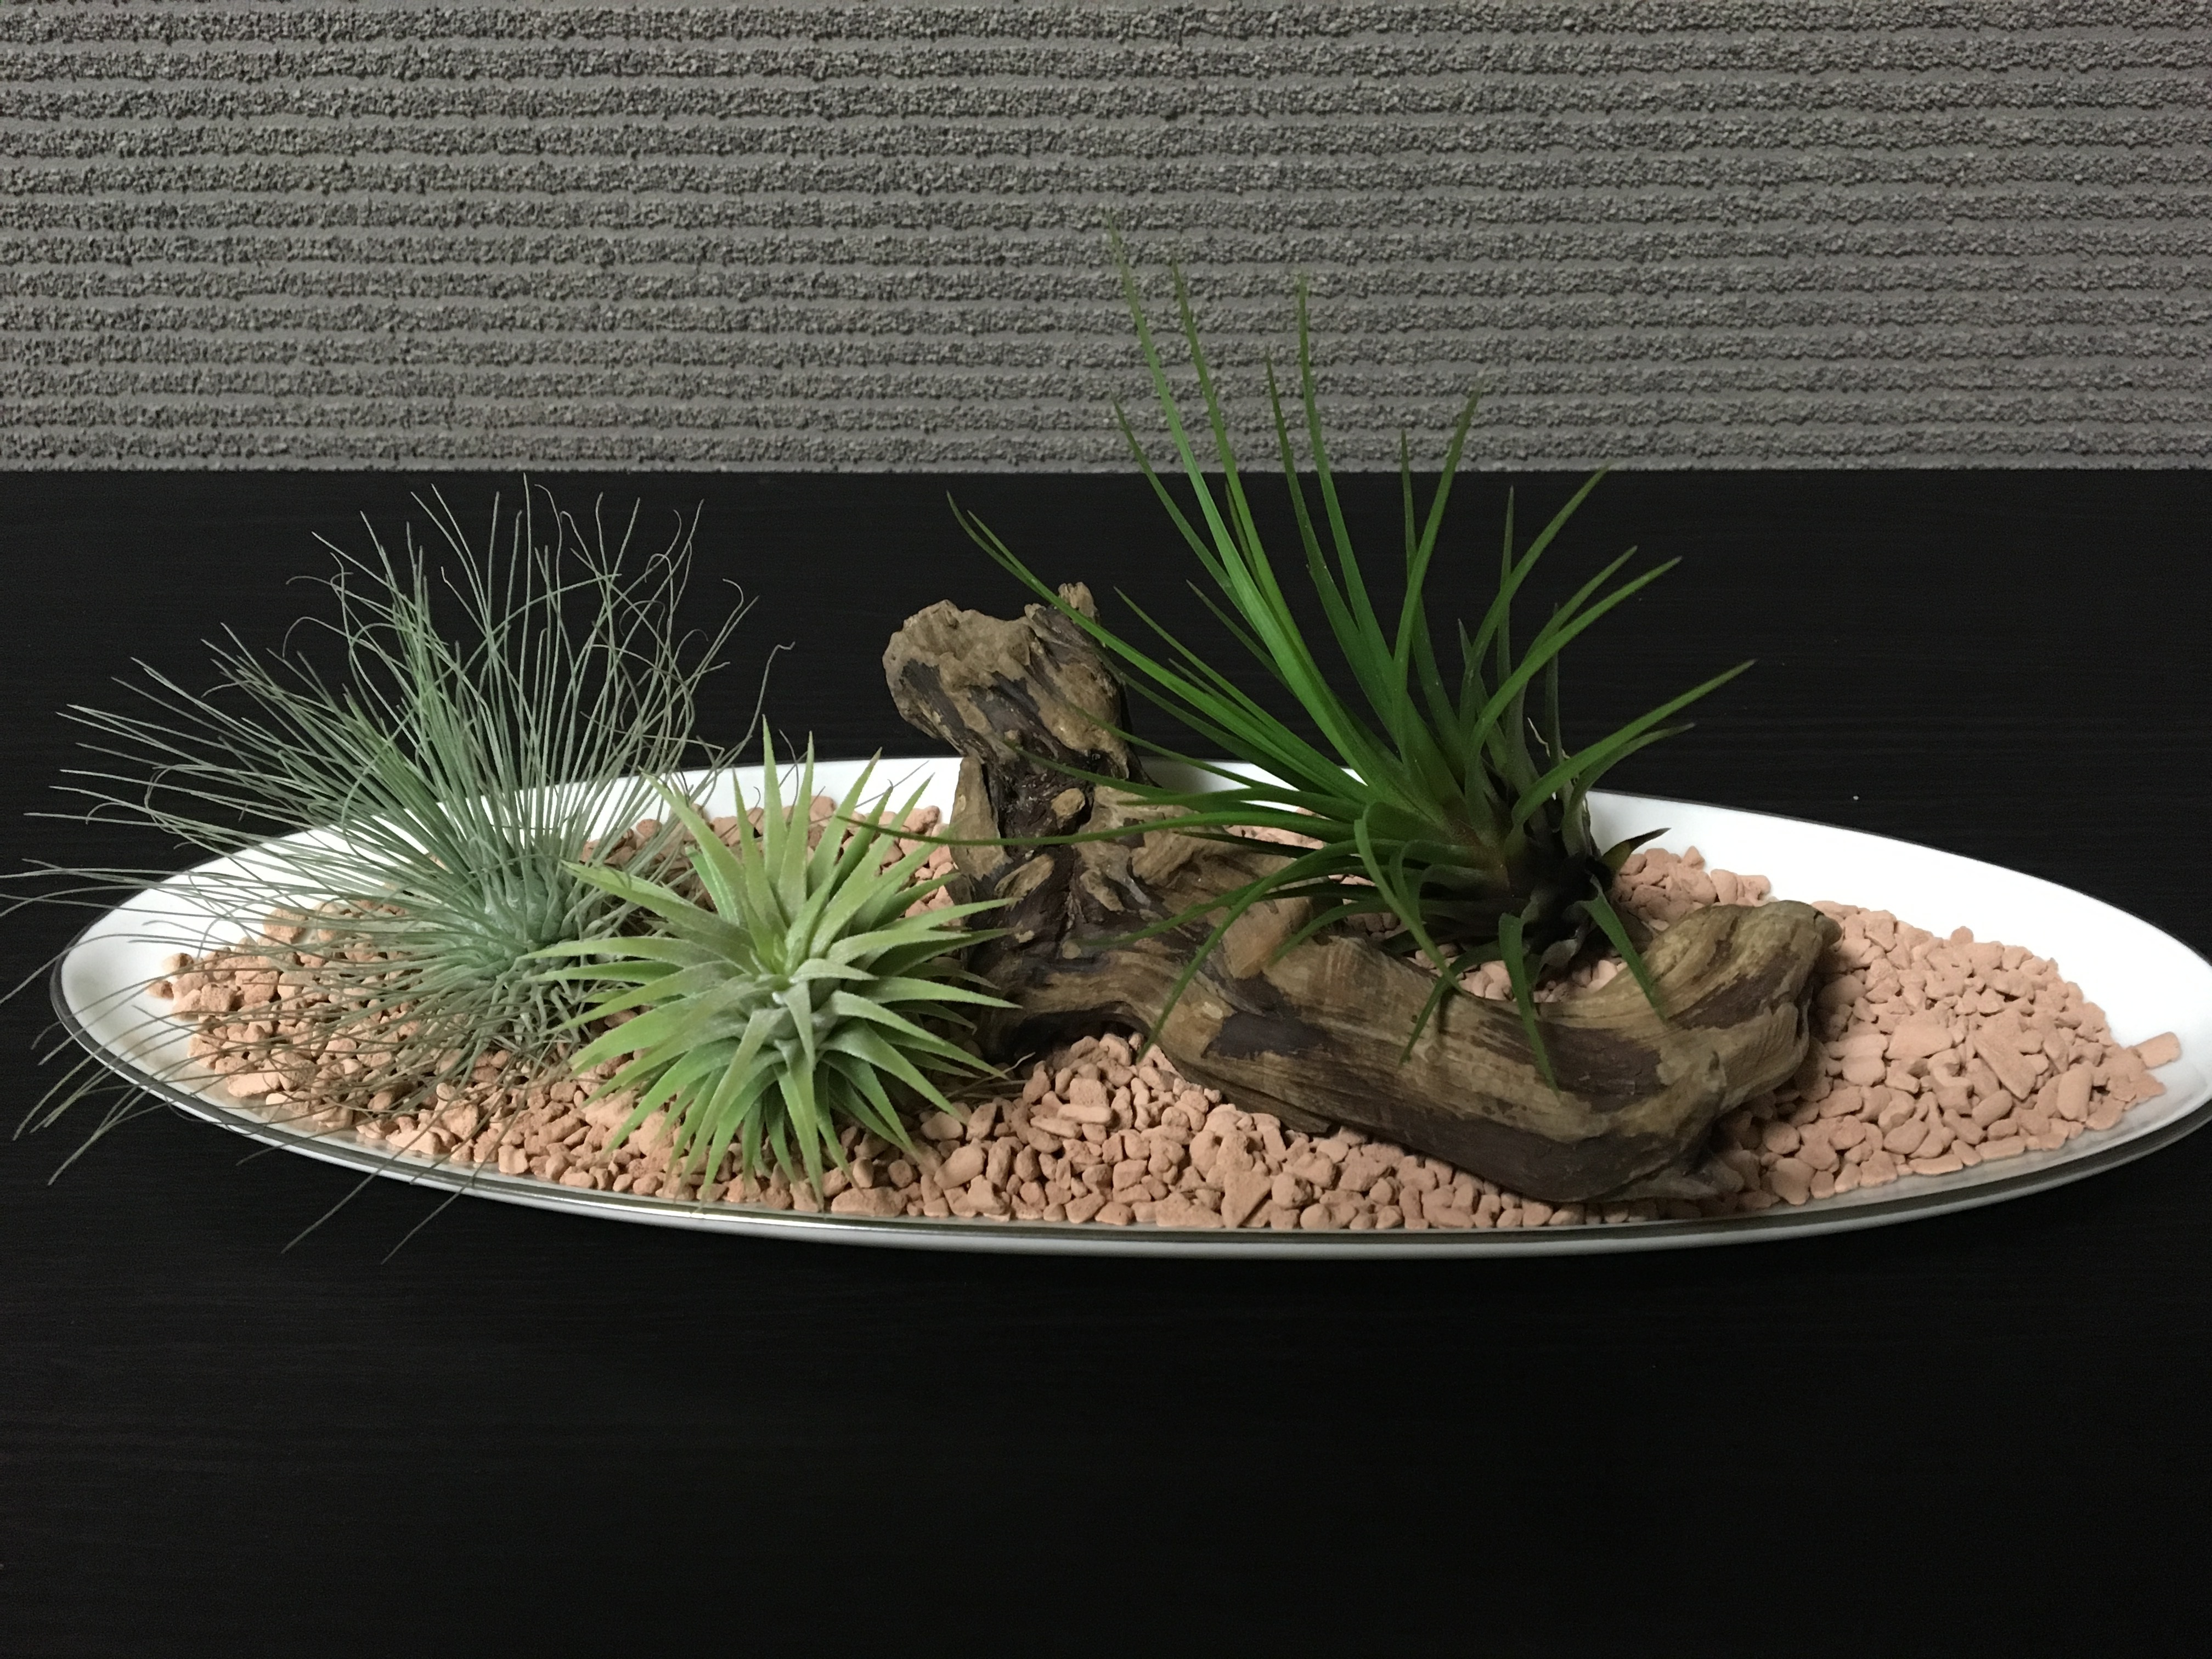
grass, plant, leaf, interior, soil, botany, room, houseplant, comfort, foliage plant, air plants, fashionable room, grass family, land plant, arecales